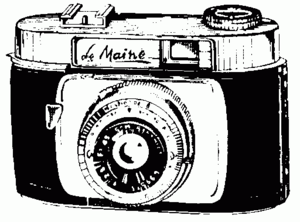
Alsaphot est une marque française d'appareils photographiques produits de 1947 à 1970 par la société Alsetex.